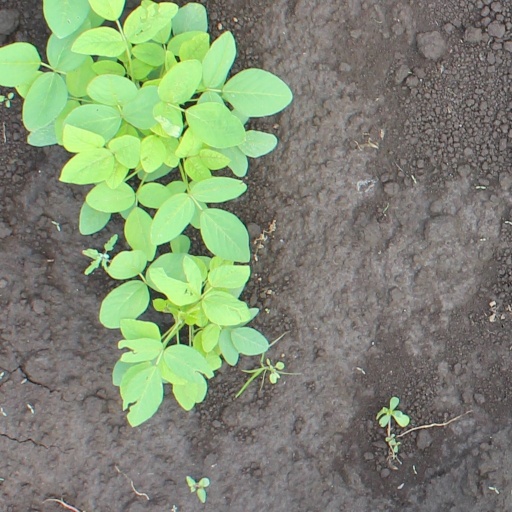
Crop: soybean